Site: brandenburg
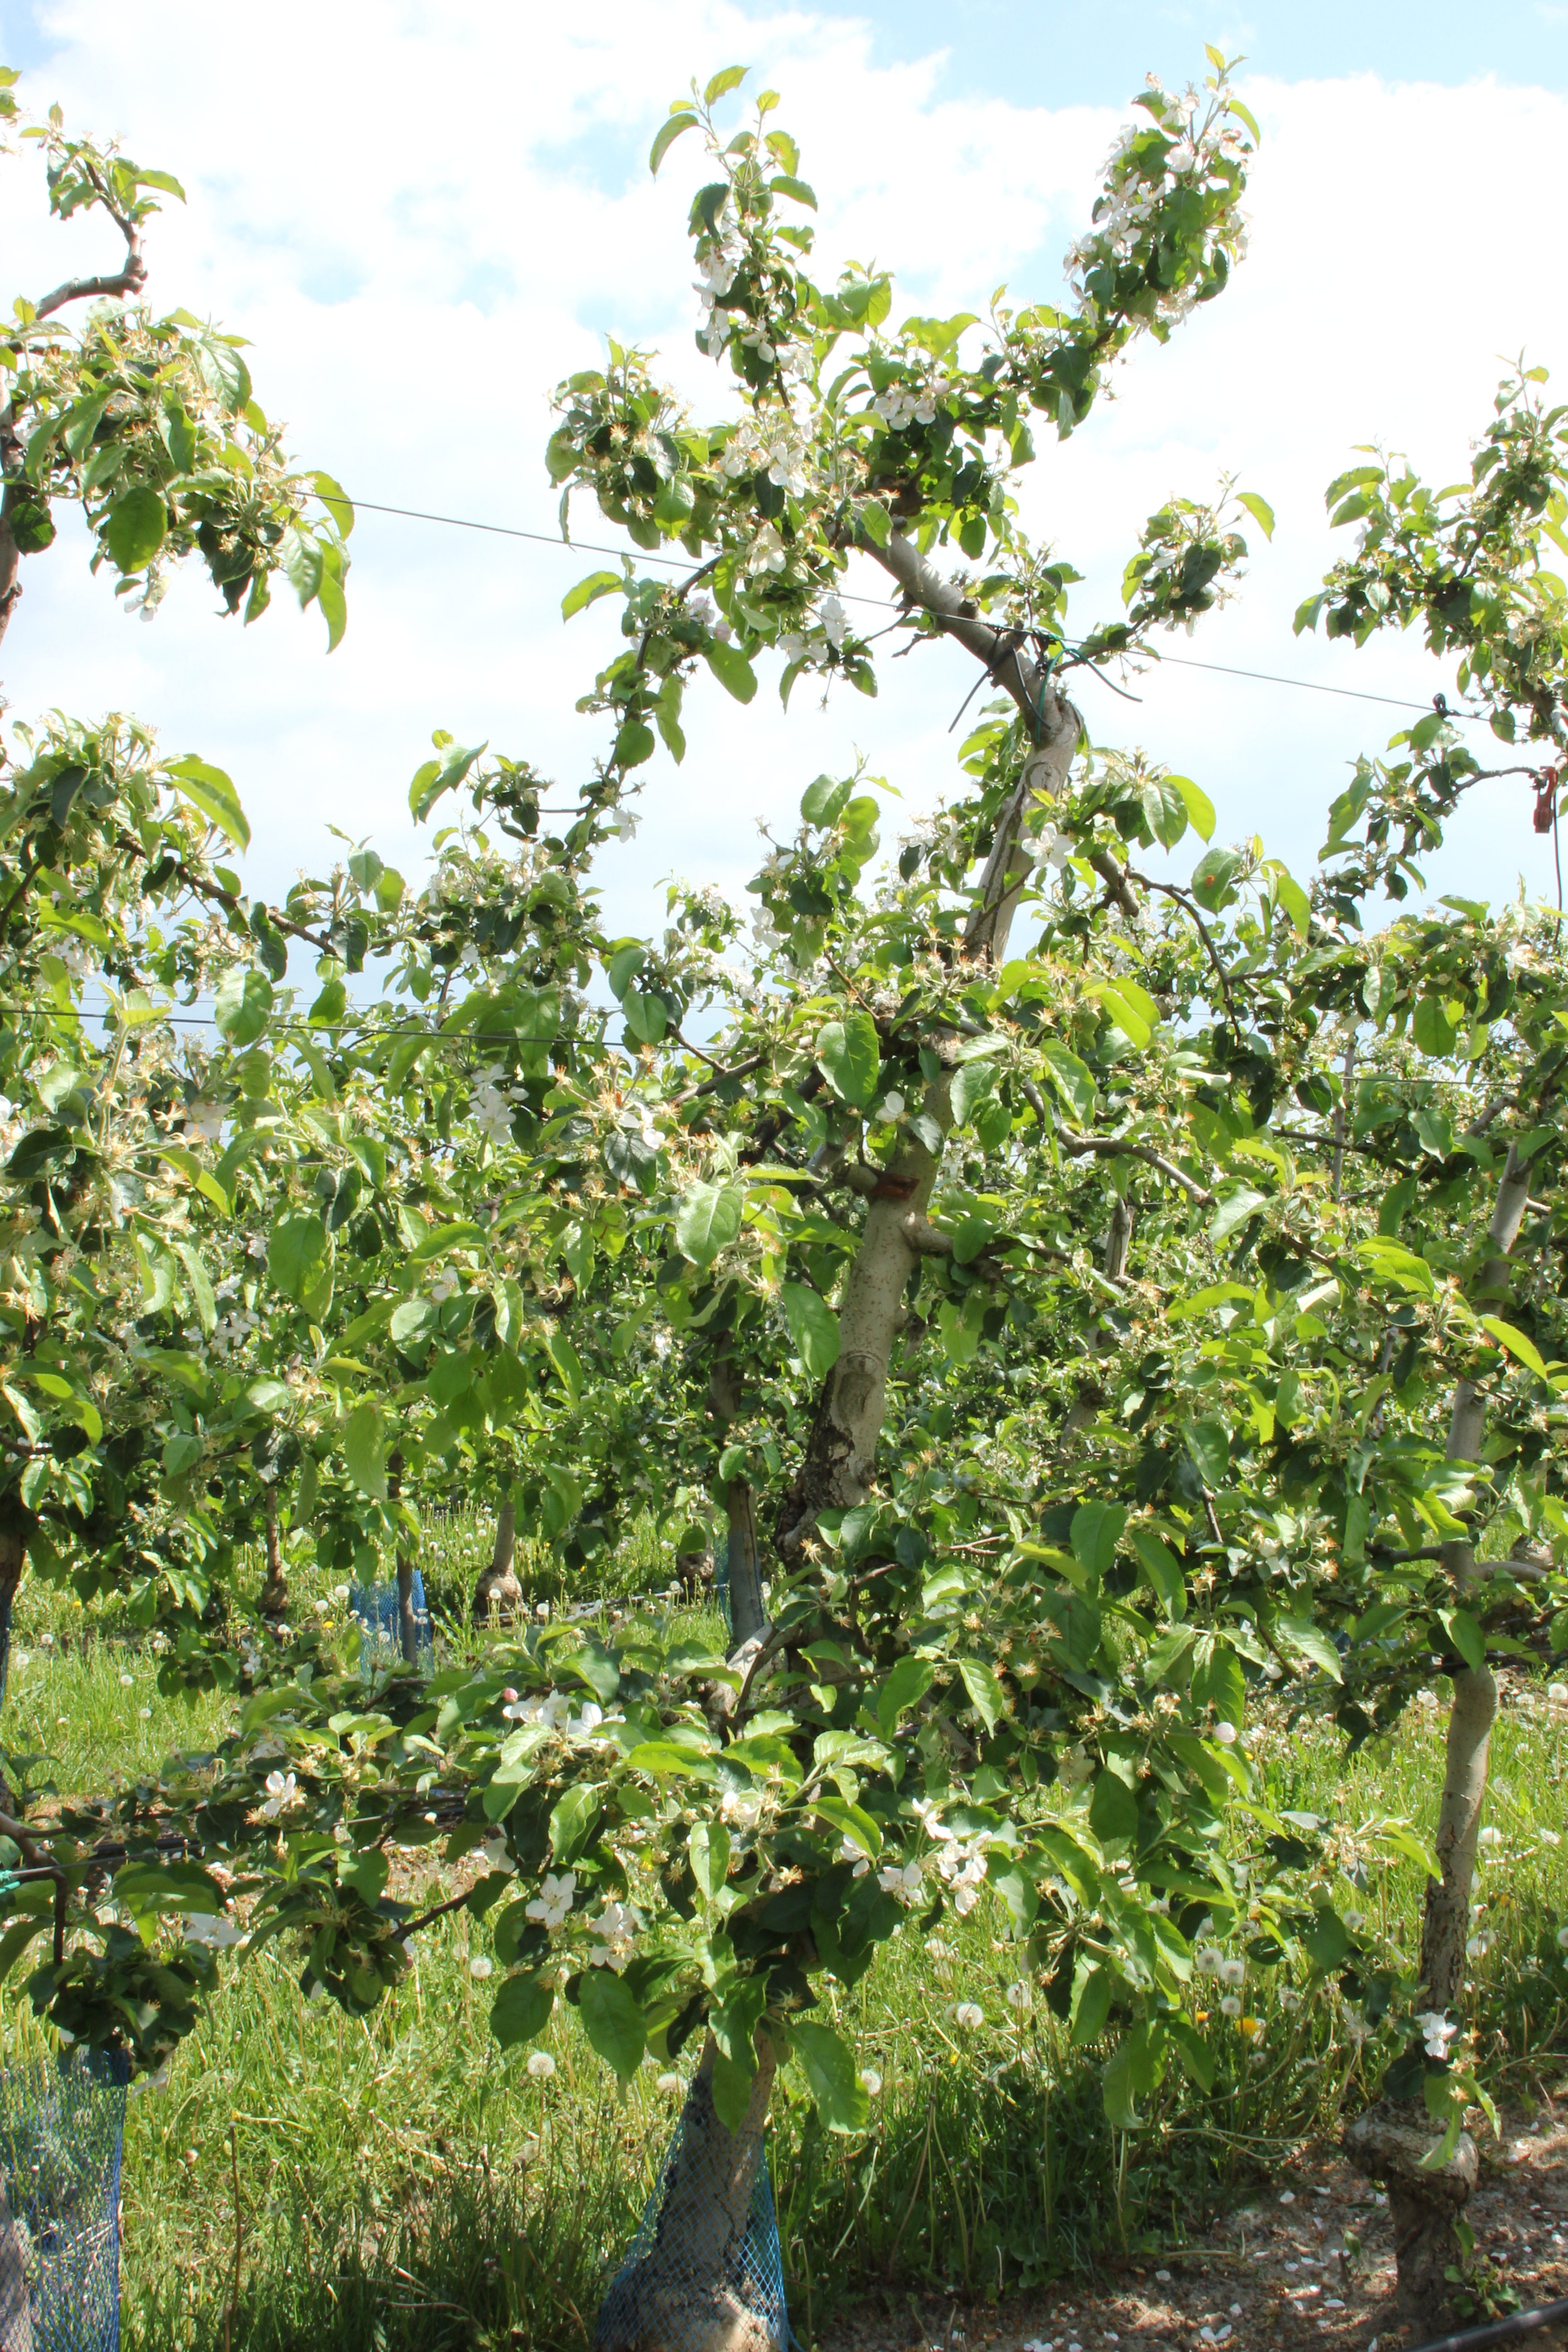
Growth stage (BBCH 67): Flowering